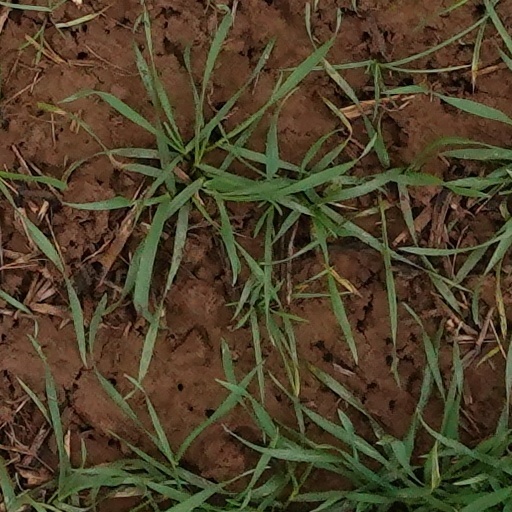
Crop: wheat